Javier Valentín

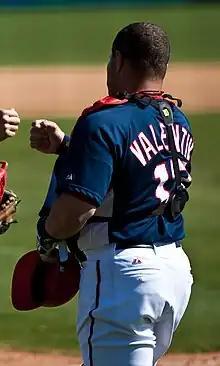
Valentín as a non-roster invitee of the Washington Nationals in spring training.

José Javier Valentín Rosario (born September 19, 1975) is a Puerto Rican former professional baseball catcher. From -, he played for the Cincinnati Reds after playing with the Tampa Bay Devil Rays and four brief stints for the Minnesota Twins from -. In , he hit .281 with a career-high 14 home runs as a backup catcher for the Reds. He is a switch-hitter. Valentín played briefly at first base and even more infrequently at third base in his time with Cincinnati.